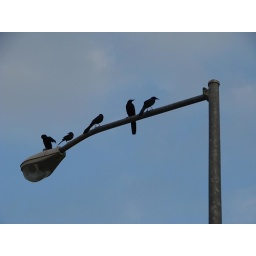
Birds on the streetlight near our house